Bicycle handlebar

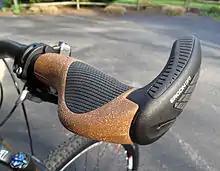
Combined ergonomic grip and bar end

Ape hanger handlebars rise in a steep U-shape from the base, so that the rider's hands rest above waist-level. This style of bicycle handlebar became very popular in the 1960s after the introduction of wheelie bikes such as the Schwinn "Sting-Ray", Raleigh Chopper, and other highly stylized youth bicycles that imitated the appearance of drag-racing or chopper motorcycles of the day. Regulations adopted in 1978 under the Federal Hazardous Substances Act limited the maximum height of manufacturer-installed handlebars to 16 inches (40.64 cm) above the lowest seat setting; European Union safety regulations use a similar limit of 40cm. Various U.S. states have regulations that vary from 15 to 30 inches above seat height, or shoulder or eye height; some have no restrictions. Ostensibly these regulations are for safety, though some commentators believe these laws are to allow police to have an excuse to pull over motorcyclists suspected to be part of an illegal gang.